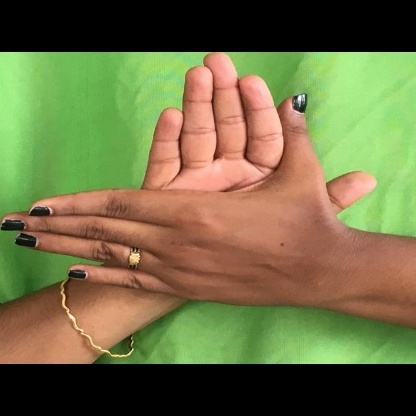
Mudra: Chakra